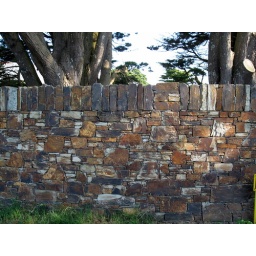
A dry stone wall built from local stone near Porthcothan, Cornwall